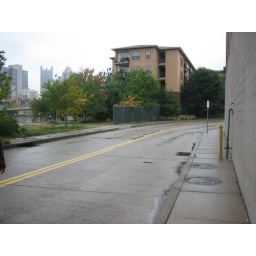
Flimsy looking fencing set up behind the Confluence building in preparation for Pittsburgh's G-20 Summit